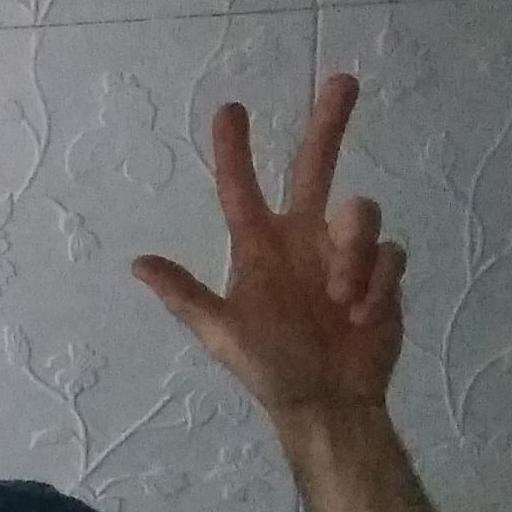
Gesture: three2